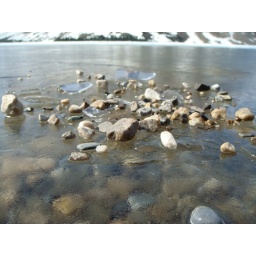
frozen lake water in bow lake